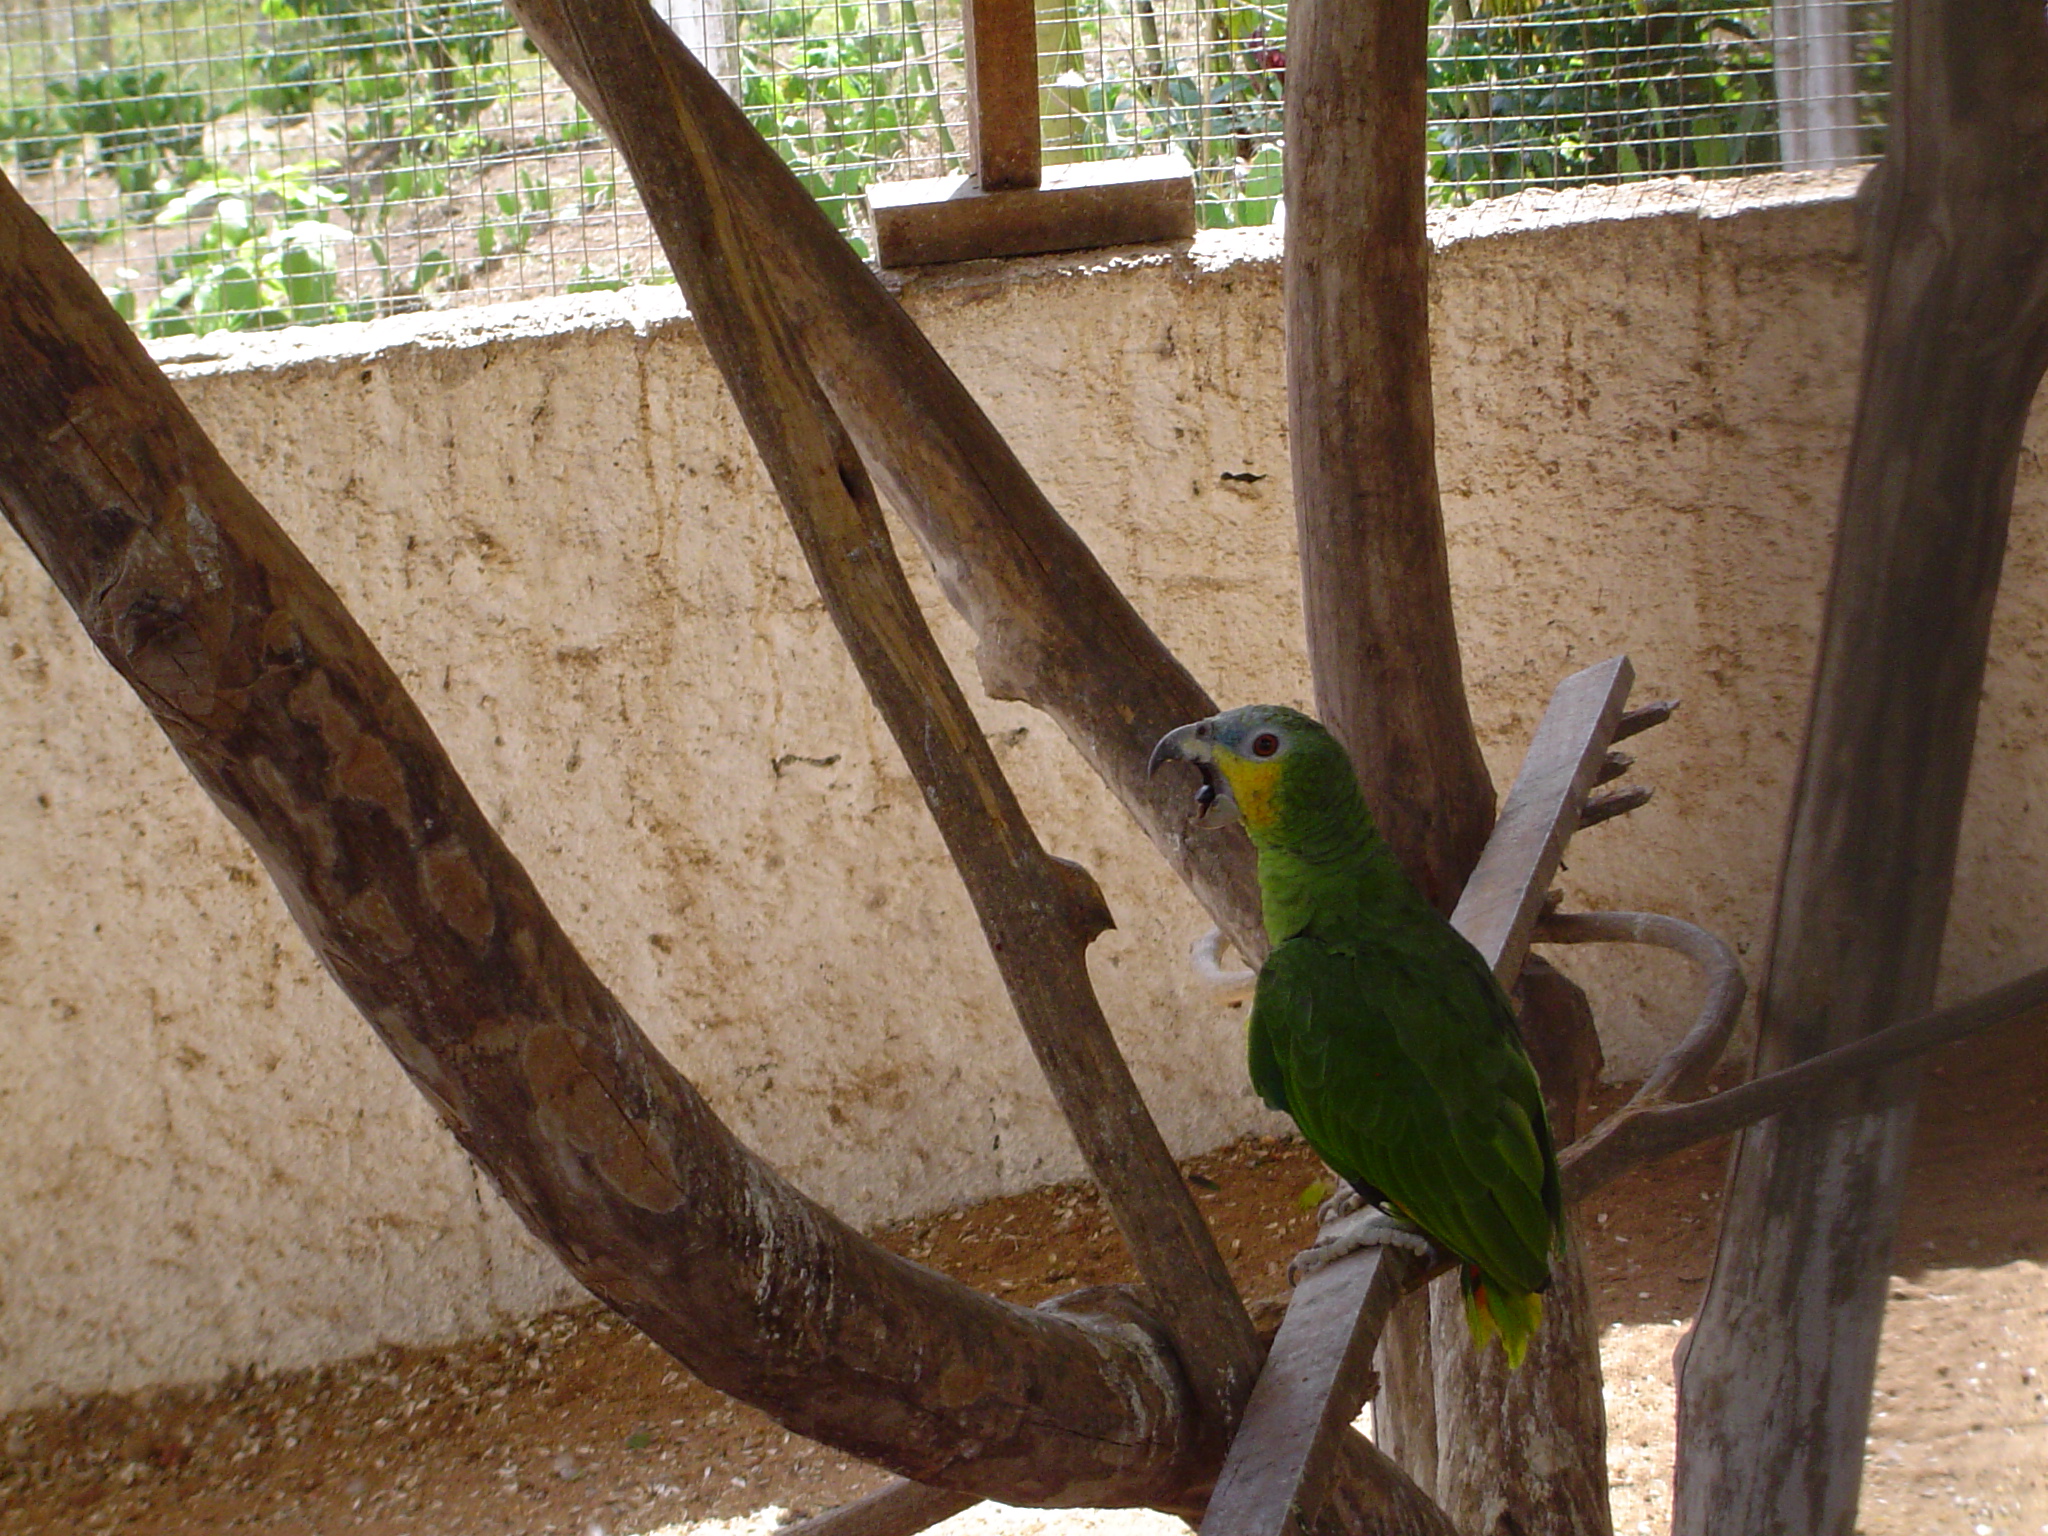
bird, animal, zoo, fauna, macaw, vertebrate, parrot, parakeet, col giodamas, common pet parakeet